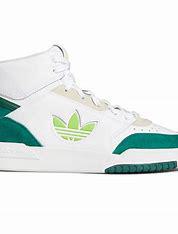
Brand: adidas
Model: Drop Step XL Skate